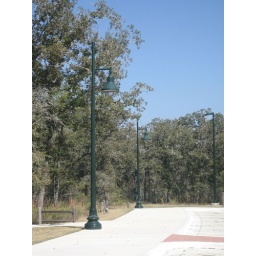
this is the view I had for almost 30 minutes sitting in the car waiting for someone.